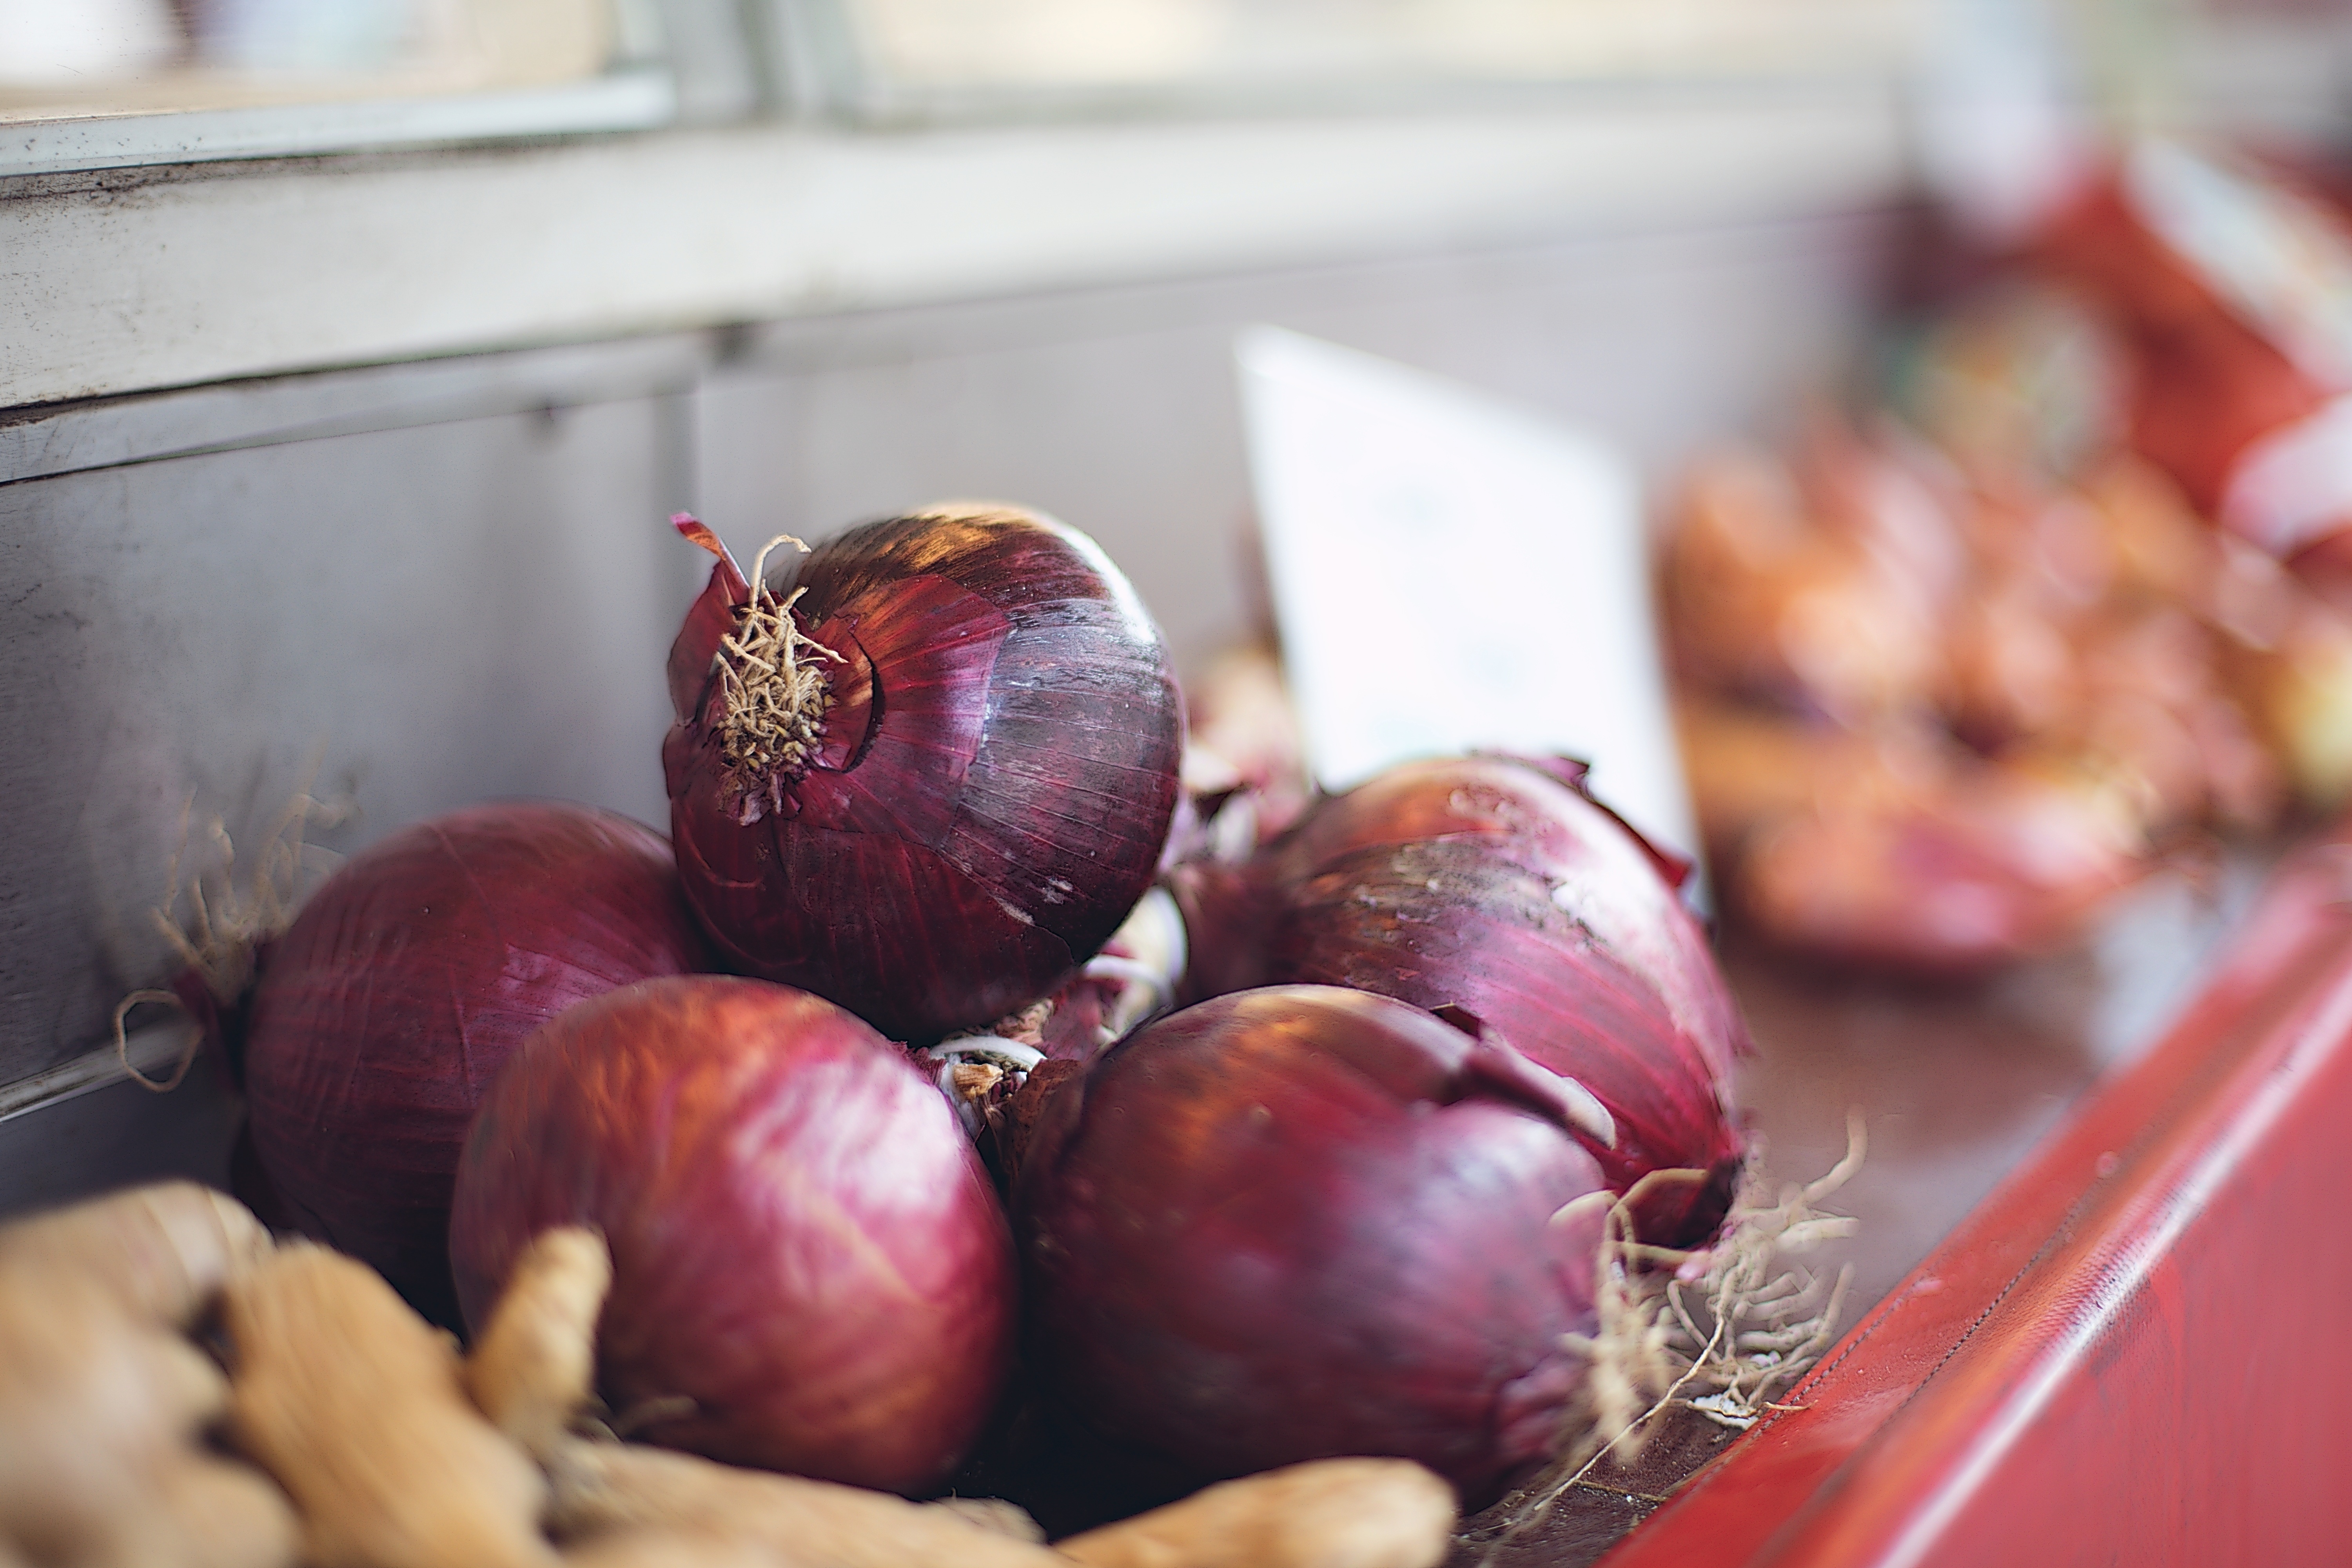
plant, food, produce, vegetable, onion, chestnut, flowering plant, shallot, land plant